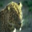
Label: leopard